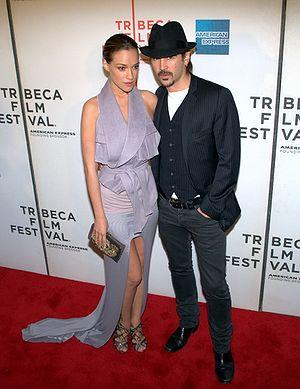
Alicja Bachleda-Curuś, née le 12 mai 1983 à Tampico au Mexique, est une actrice et chanteuse polonaise.